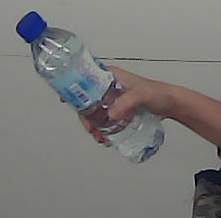
Product: nestle_water